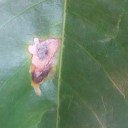
Label: Miner